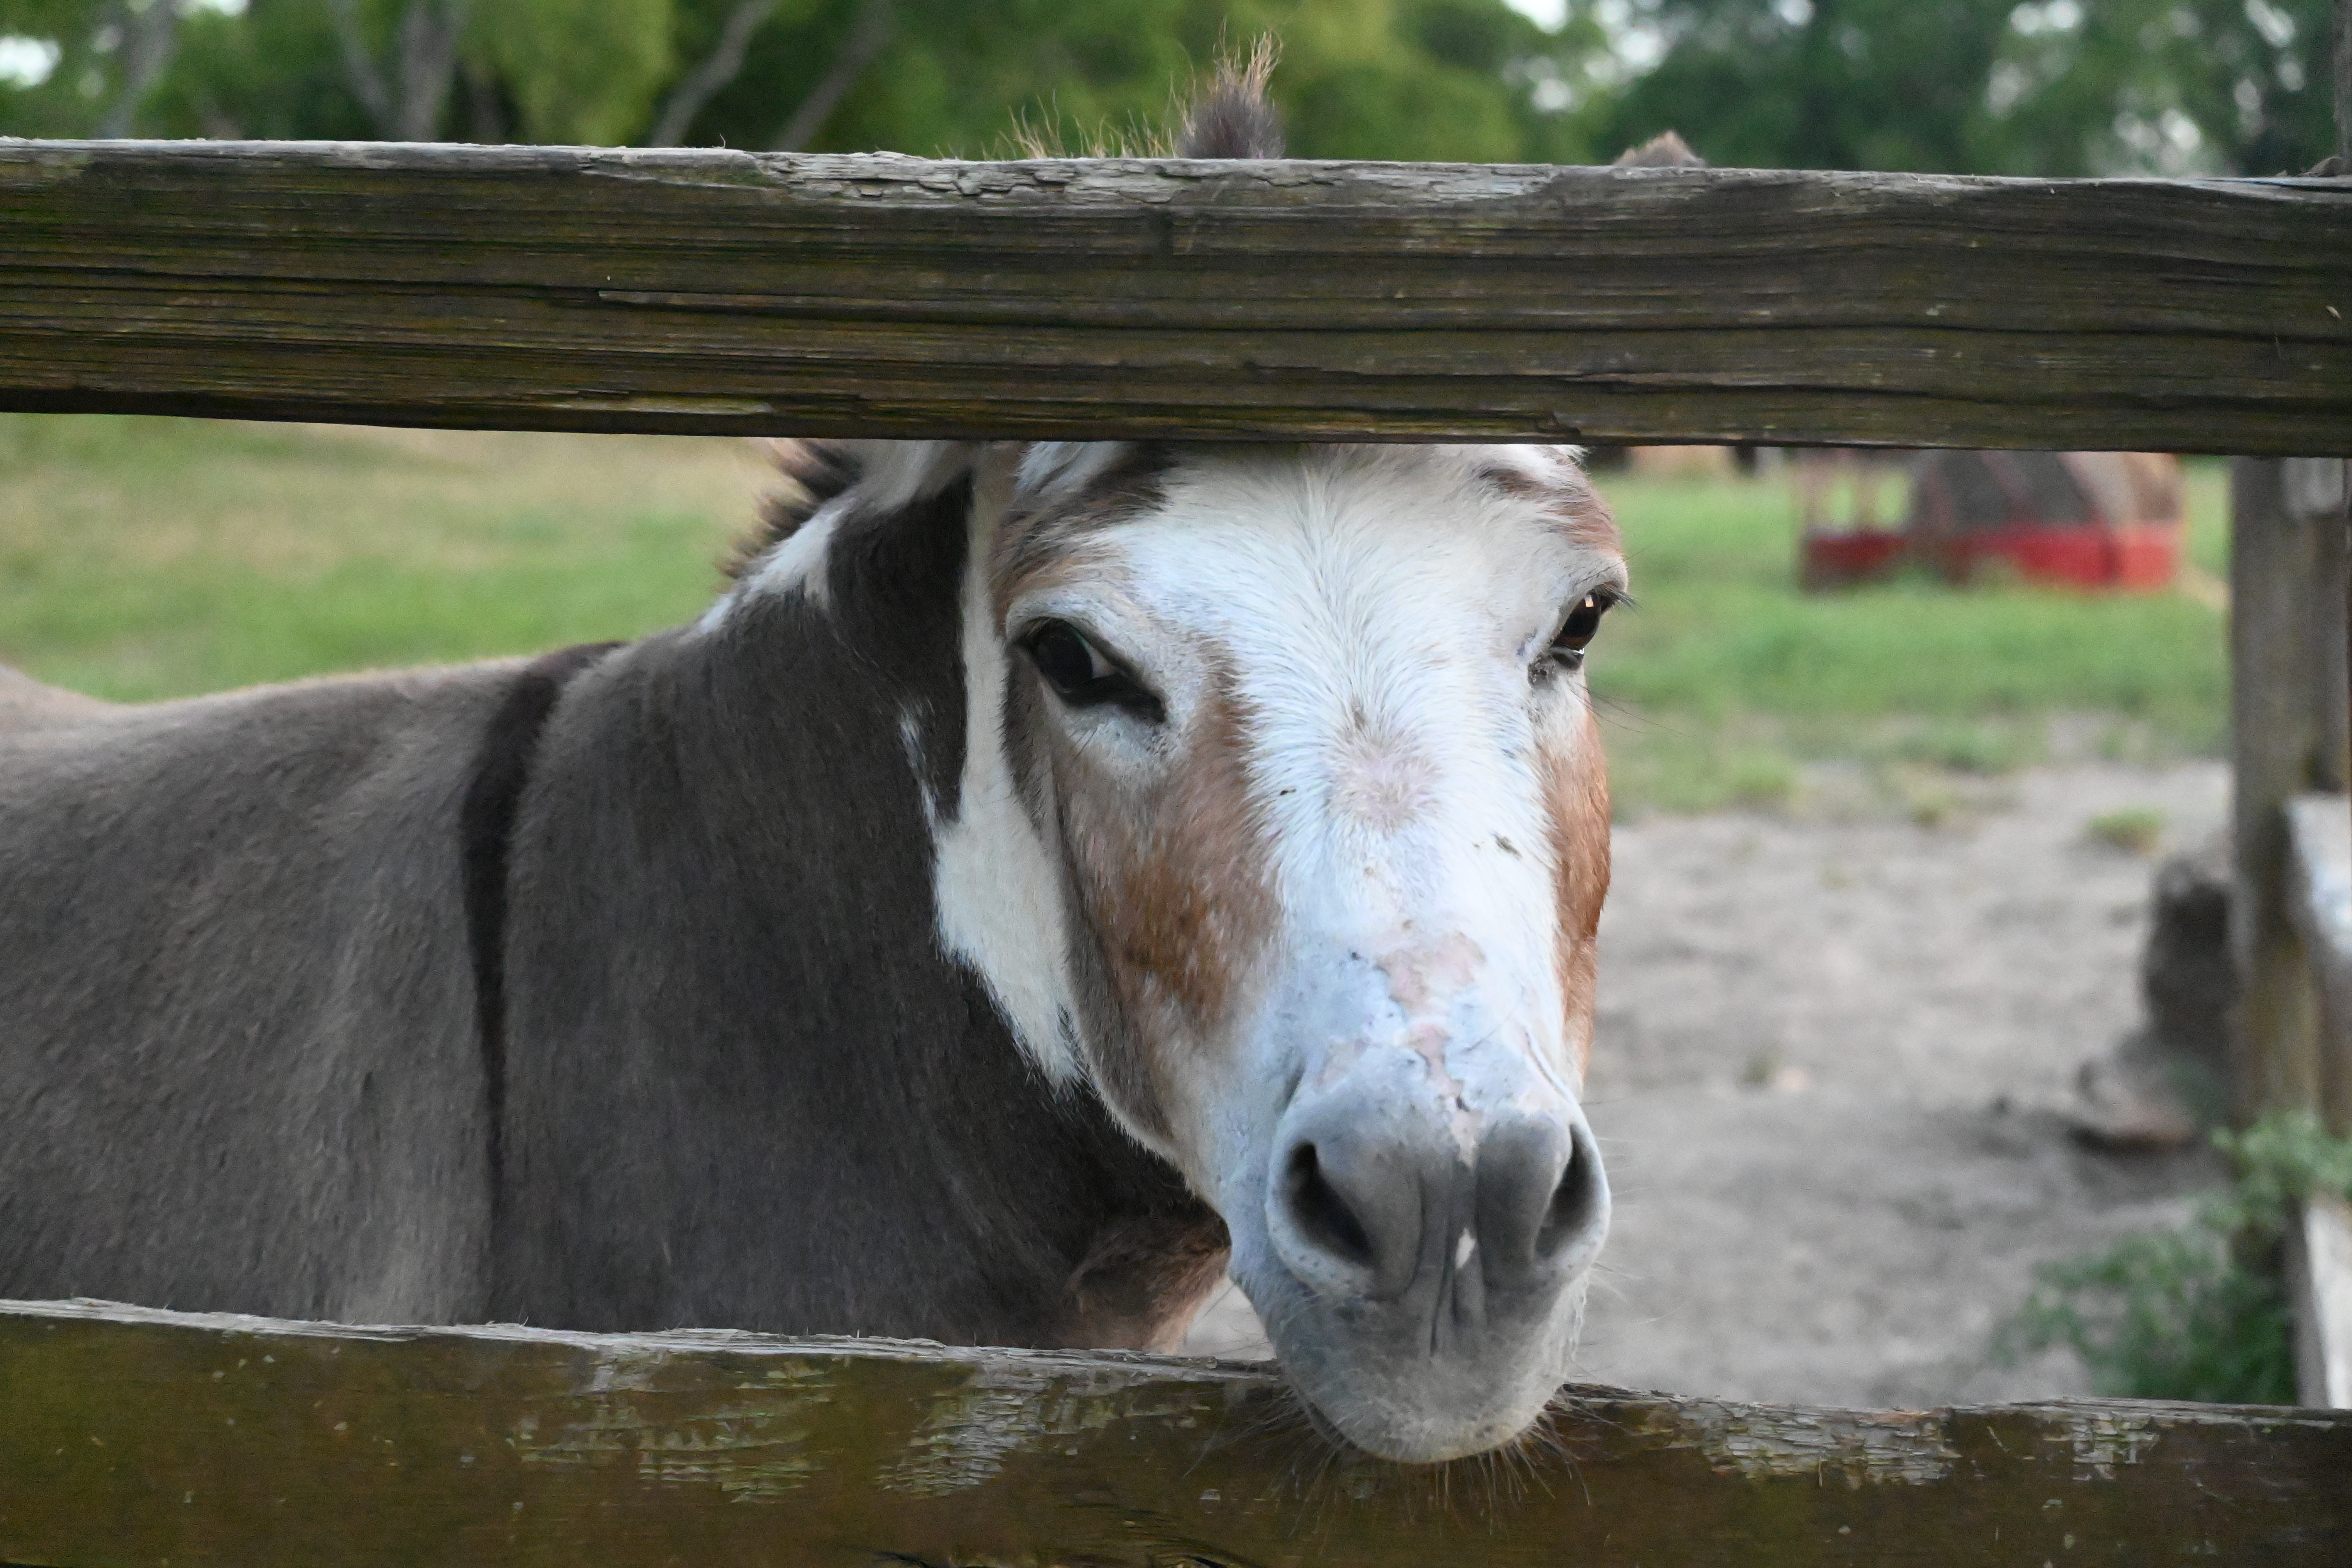
texas, country, donkey, pasture, grass, farm, evening, nature, outdoors, Barn Hill, Barn Hill Vineyard, horse, working animal, fence, terrestrial animal, wood, snout, pack animal, landscape, livestock, split rail fence, plant, mane, wildlife, mare, liver, stallion, ranch, grassland, bovine, mustang horse, cow goat family, ox, zoo